Question: Please indicate a possible affordance area of baseball bat that can be used for hitting
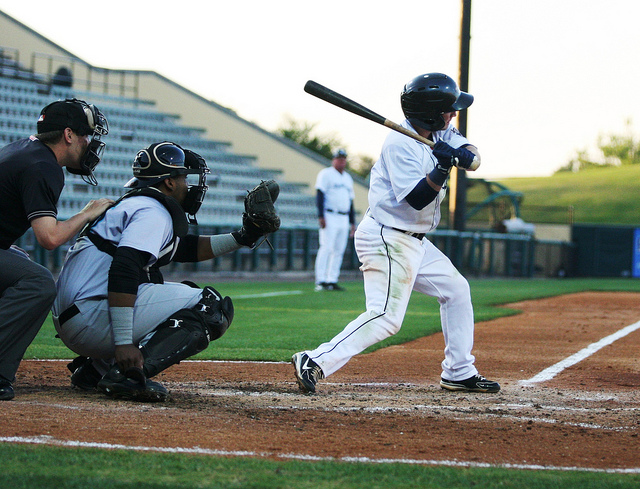
Answer: [298.372, 79.859, 360.039, 118.192]